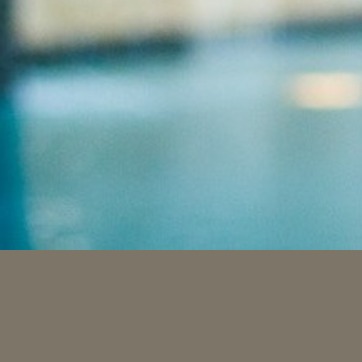
Material: water